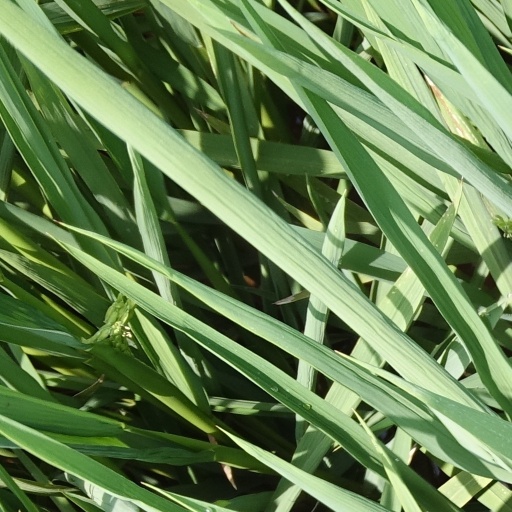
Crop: rice